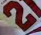
Number: 2